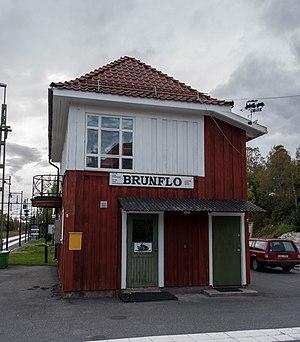
La gare de Brunflo est une gare ferroviaire suédoise de la Mittbanan et la Inlandsbanan, située au village de Brunflo. sur le territoire de la commune d'Östersund dans la province du Jämtland.